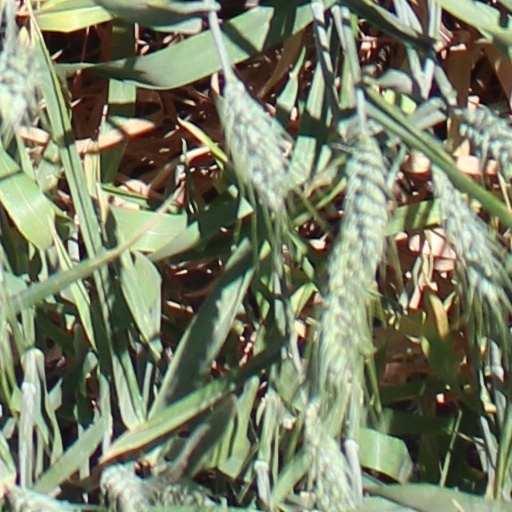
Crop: wheat